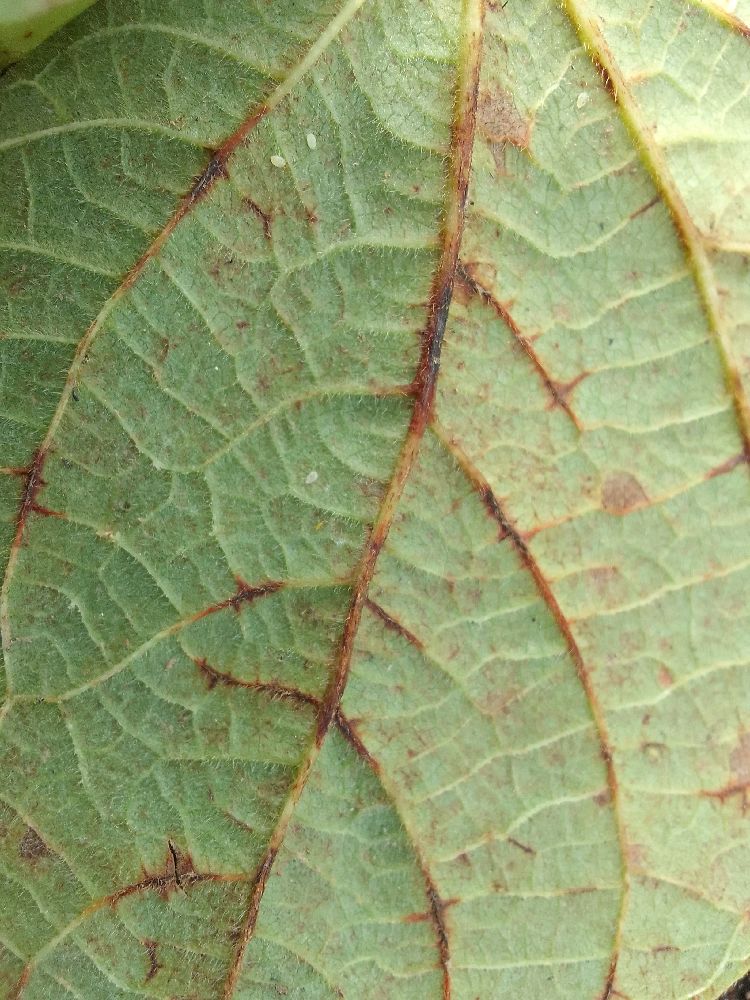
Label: anthracnose